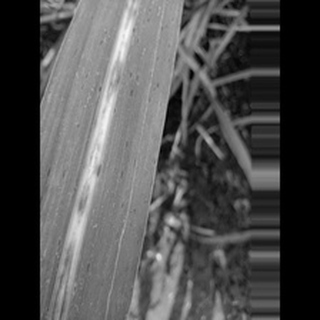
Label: sugarcane_rust